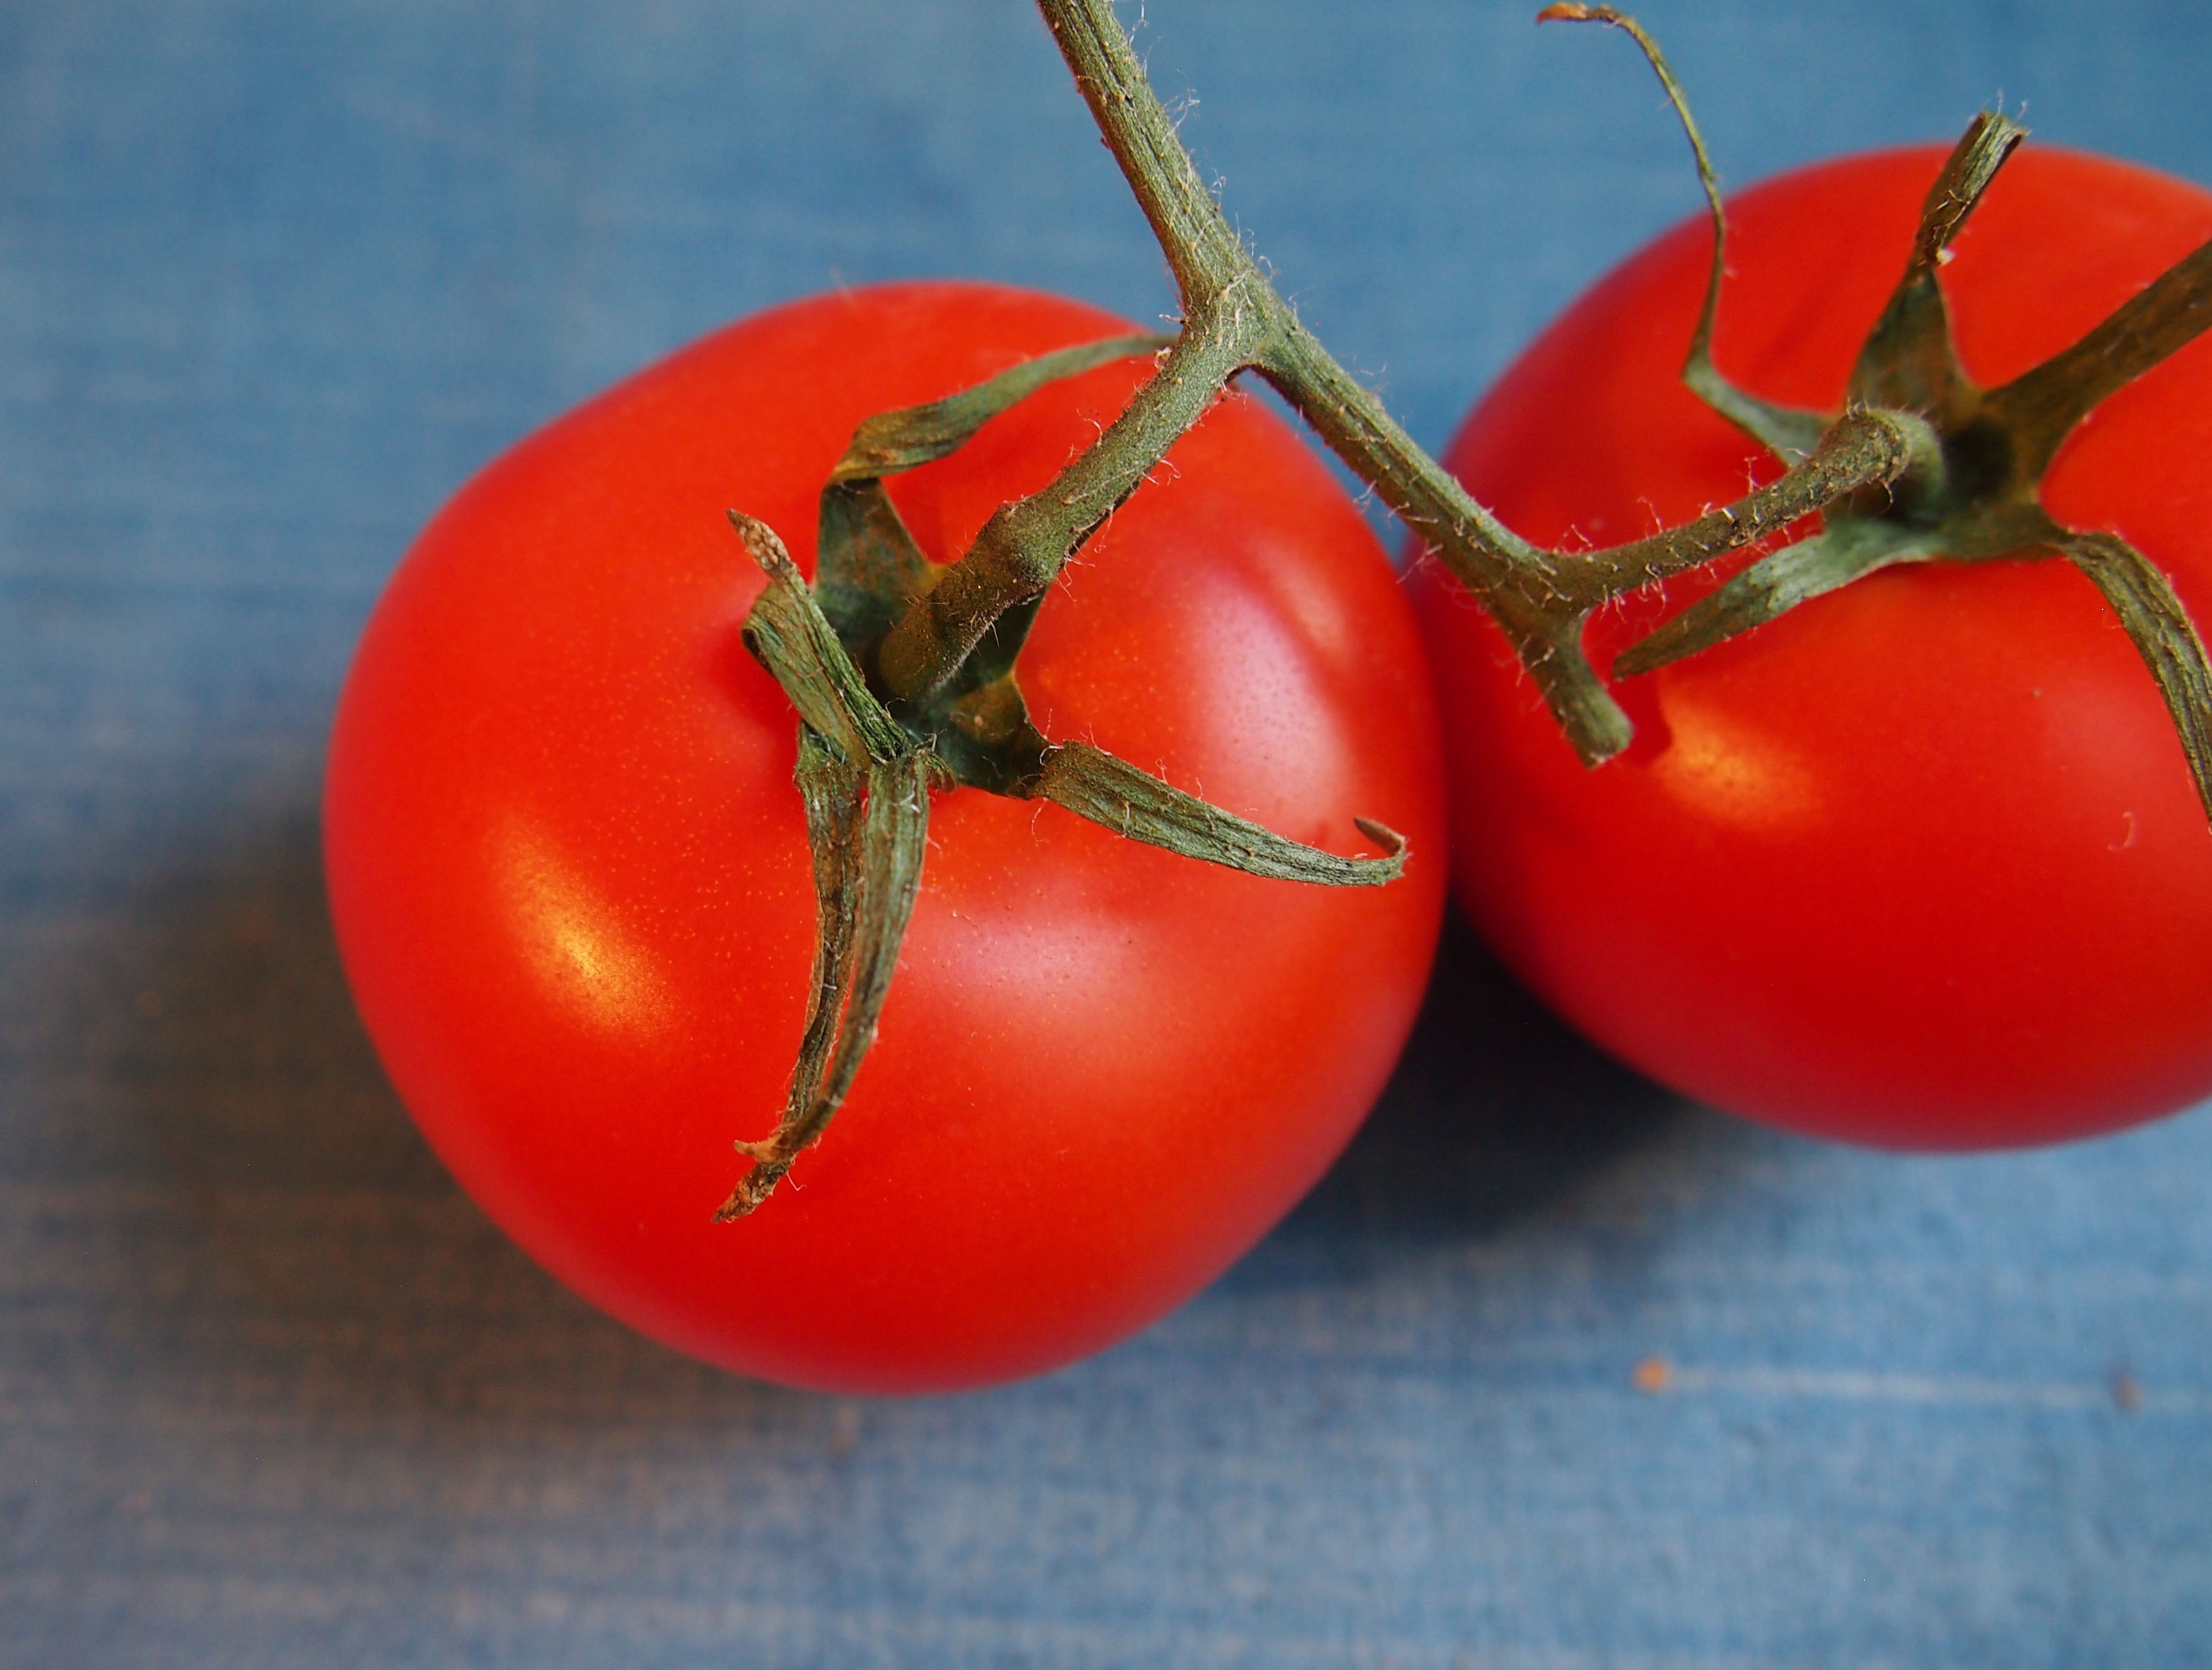
plant, fruit, flower, food, red, produce, vegetable, tomato, nutrition, vegetables, vegetarian, vitamins, flowering plant, nachtschattengew chs, panicle, bush tomato, land plant, potato and tomato genus